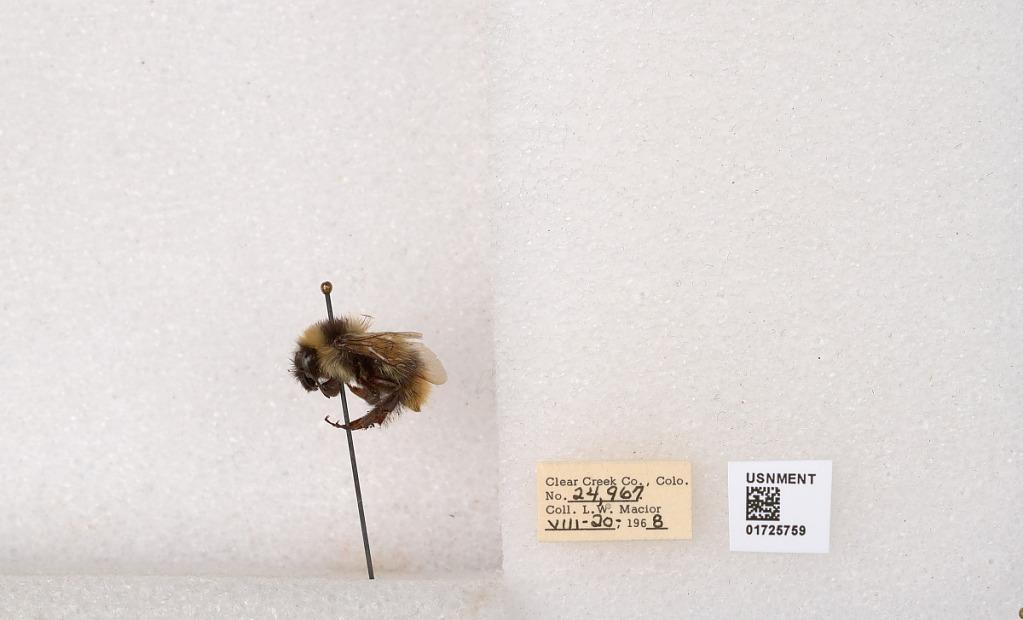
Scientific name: Bombus kirbyellus
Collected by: L. Macior
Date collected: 1968-8-20
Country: United States
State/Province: Colorado
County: Clear Creek
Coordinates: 39.6891, -105.644